Suaia Matagi

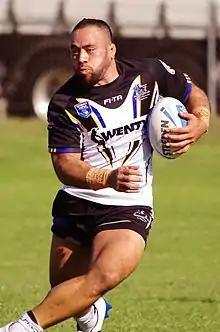
Matagi playing for the Wentworthville Magpies in 2018

On 1 July 2018, Matagi signed a two-year deal to join English side Huddersfield beginning in 2019. Matagi said of the move "I am extremely excited to take my football to the next level under the leadership of coach Simon Woolford and I'm also looking forward to the challenge of playing in the English Super League, joining a proud club like the Huddersfield Giants is a privilege and I will represent our fans to the best of my ability".